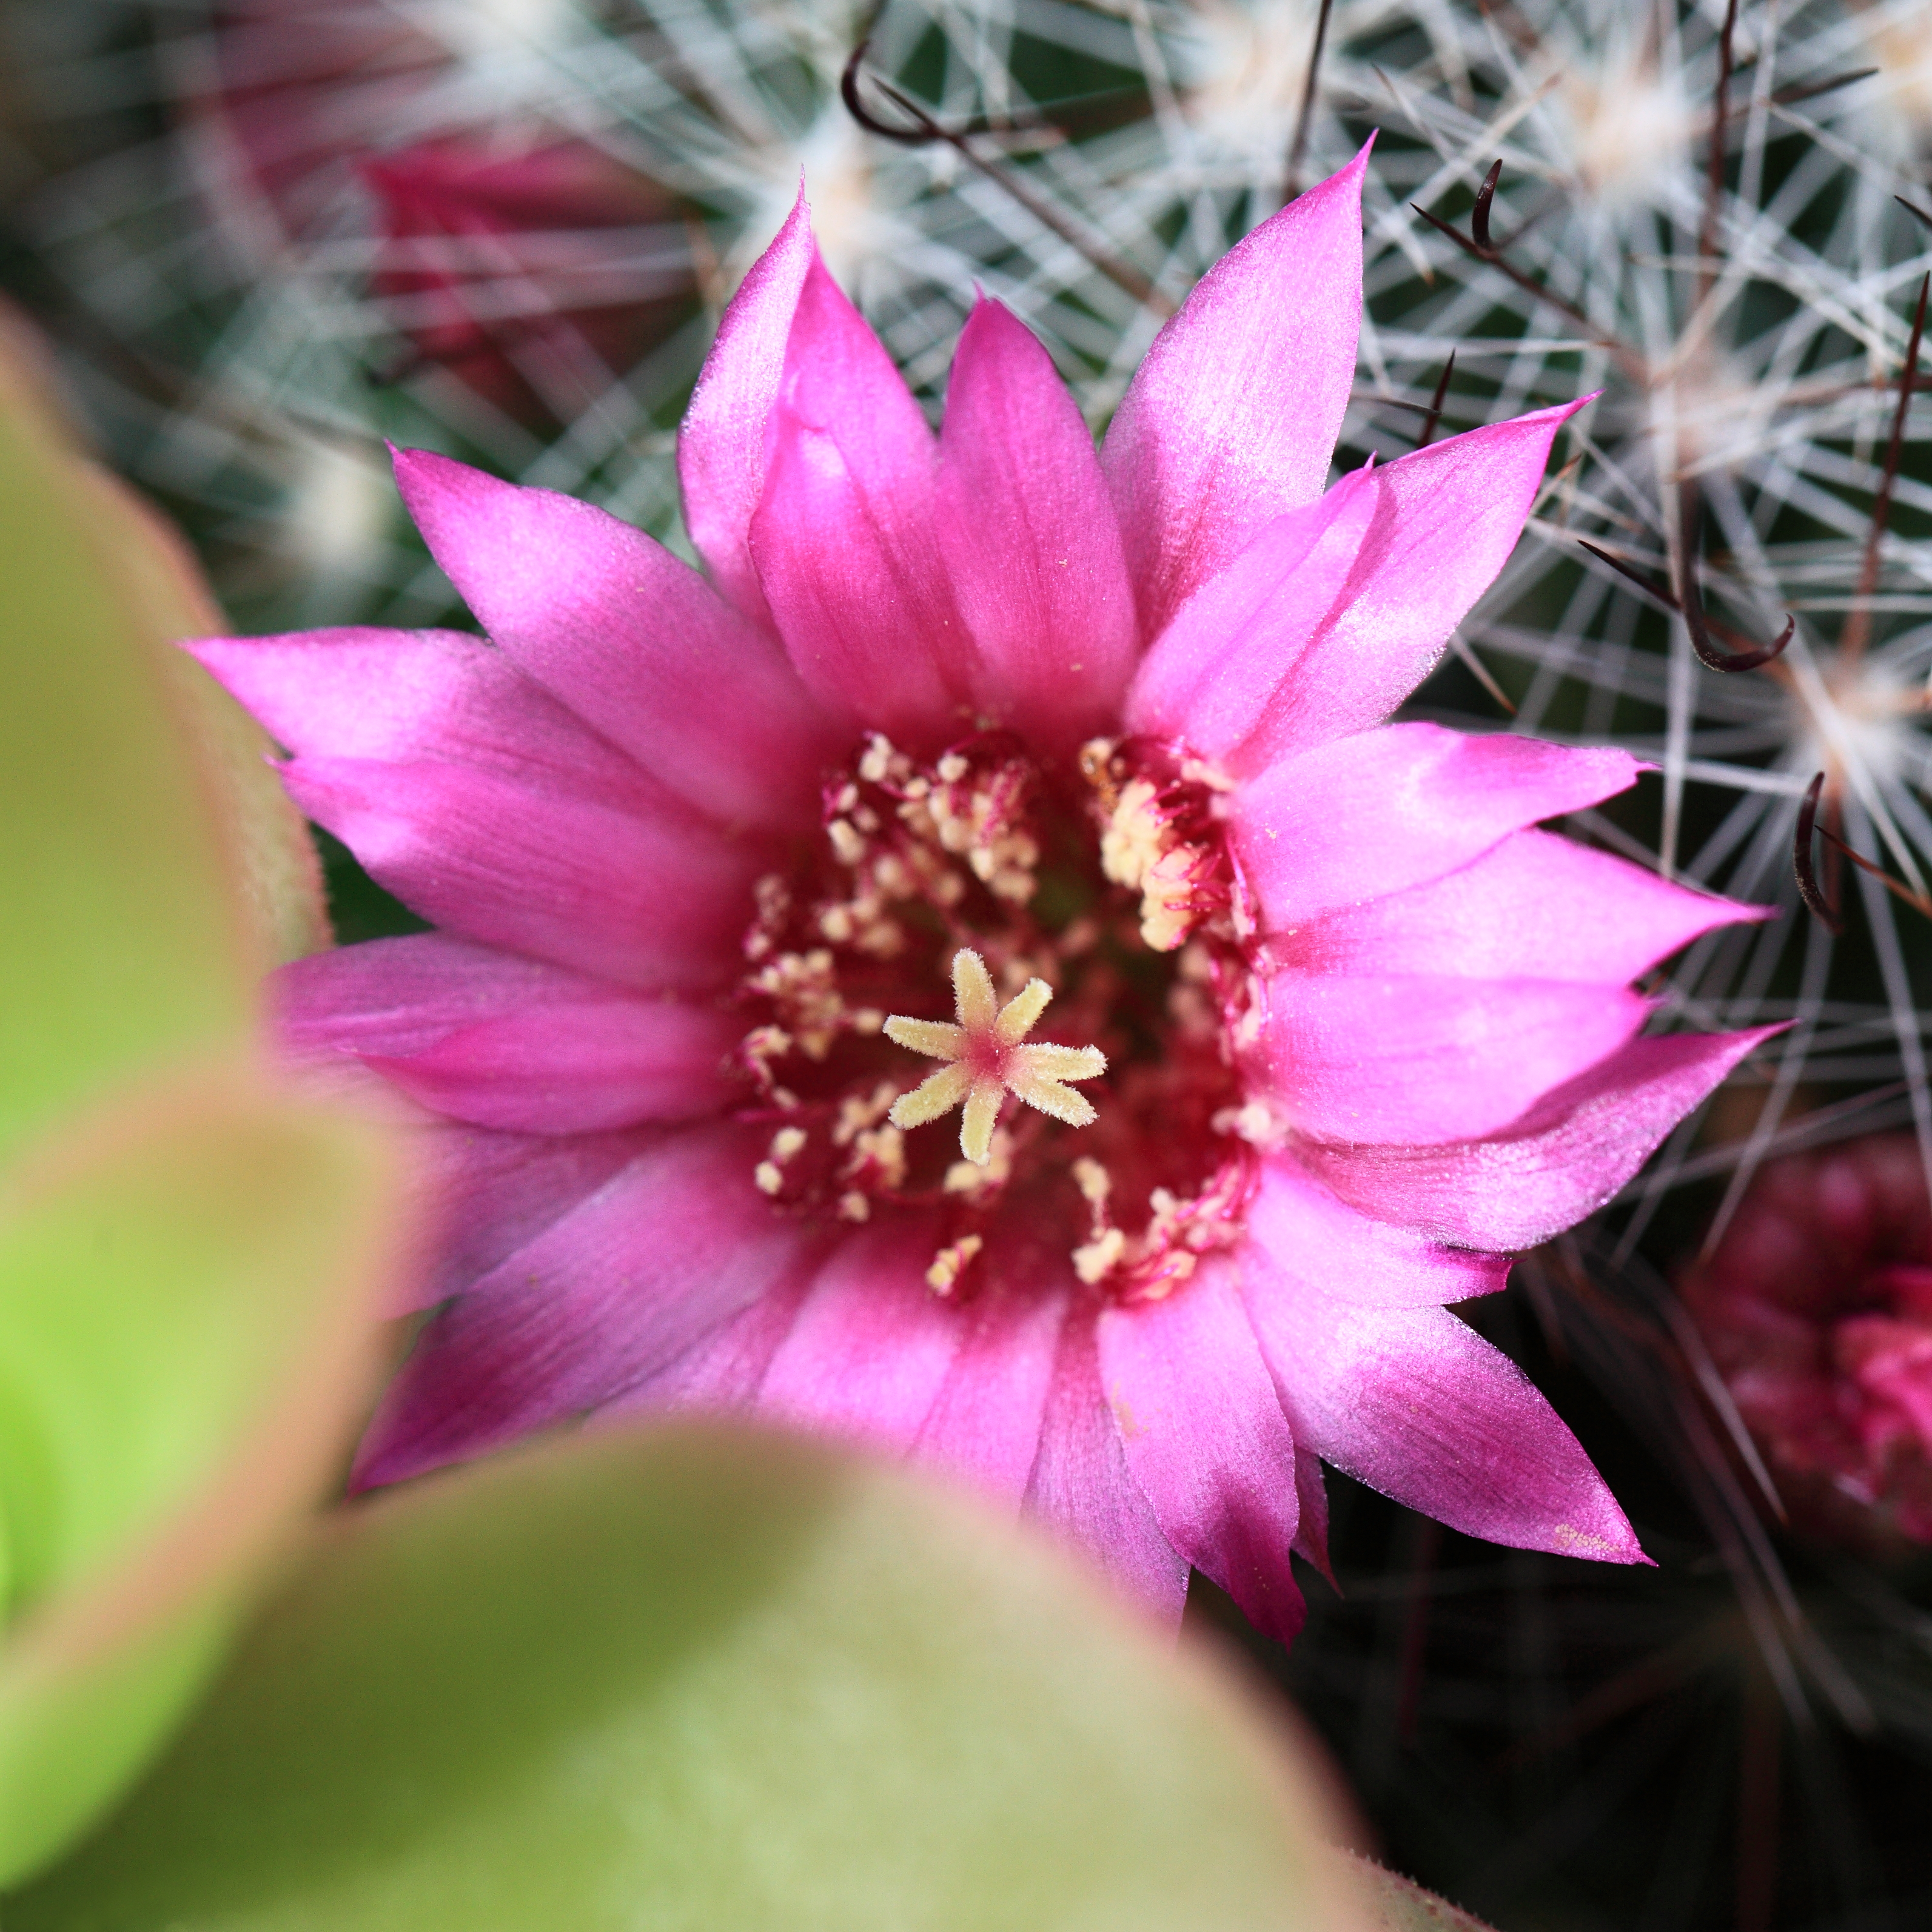
blossom, cactus, plant, photography, flower, petal, high, tropical, peninsula, botany, garden, pink, flora, botanical, close up, 5d, hires, markii, hi, res, resolution, izu, shimokamo, macro photography, flowering plant, plant stem, land plant, hedgehog cactus